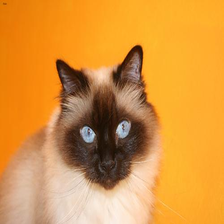
Species: cat
Breed: Birman